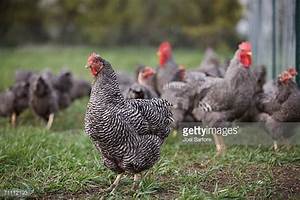
Label: chicken